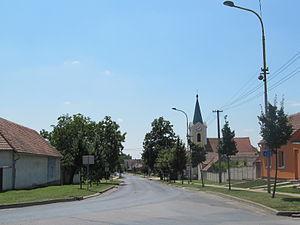
Josefov est une commune du district de Hodonín, dans la région de Moravie-du-Sud, en Tchéquie. Sa population s'élevait à 410 habitants en 2017.